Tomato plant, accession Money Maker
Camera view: vertical (180 deg); turntable rotation: 210 degrees
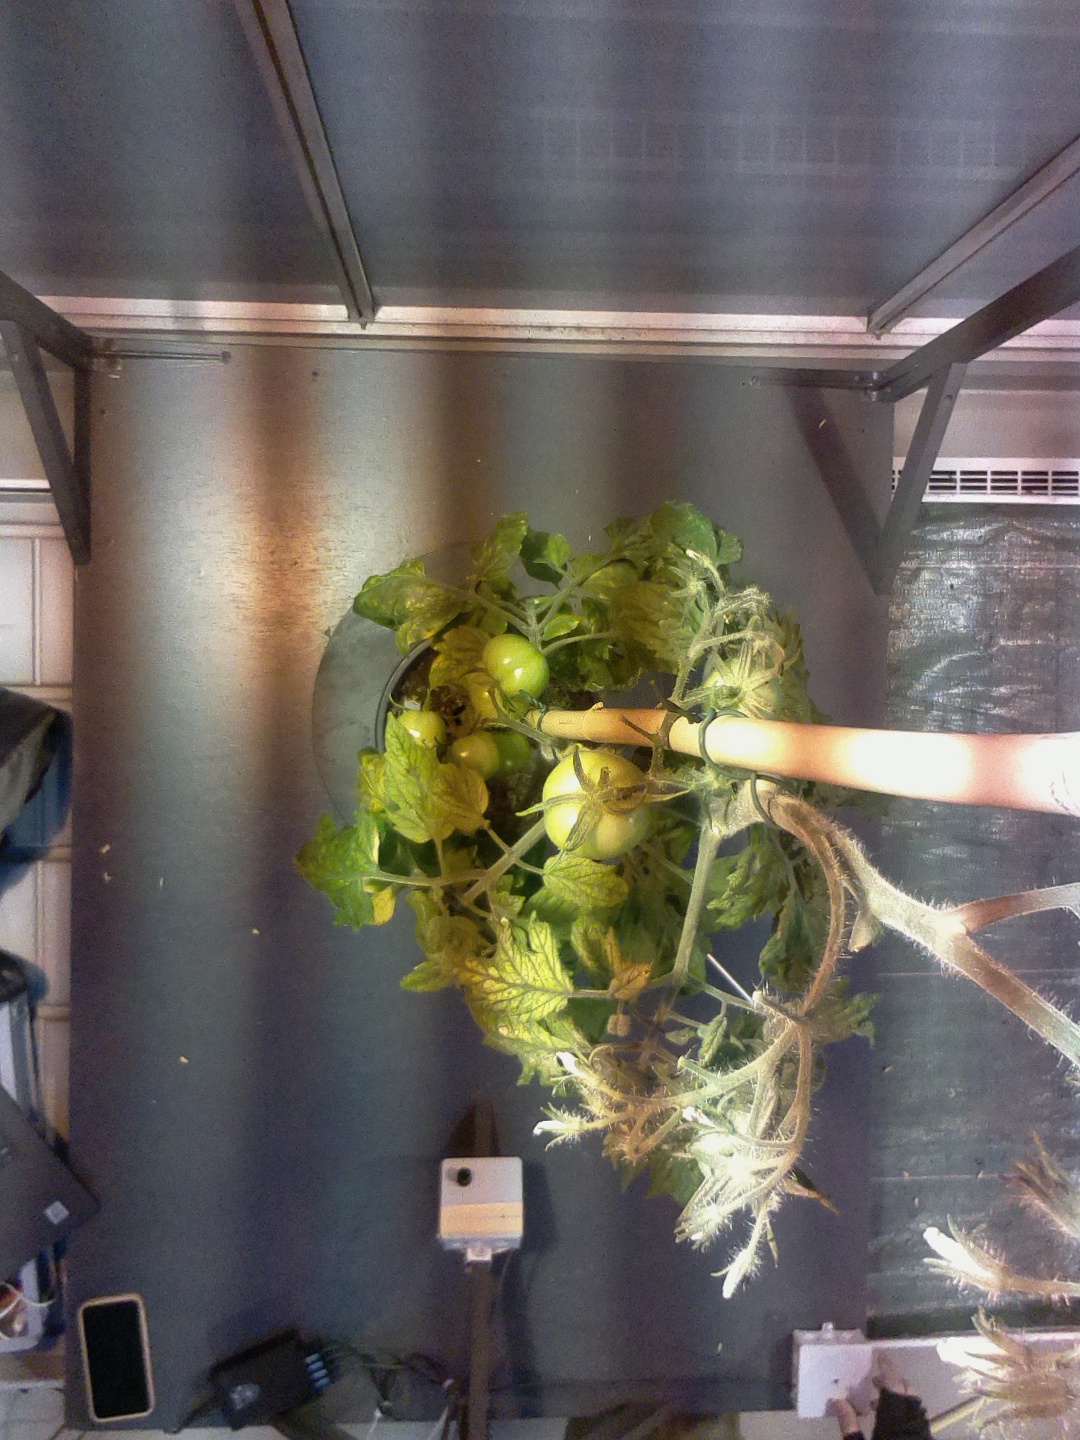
BBCH growth stage 77: 70%-80% of final fruit size